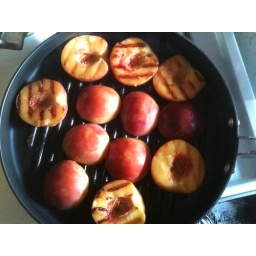
Yellow peaches and white nectarines grilled on the stove top to be used in ice cream.